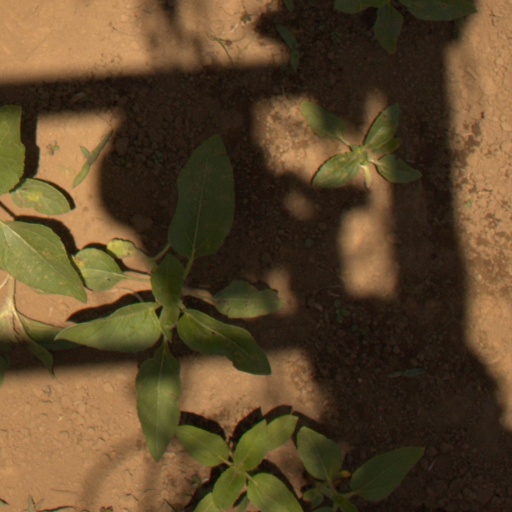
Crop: Jerusalem artichoke